Magnet therapy

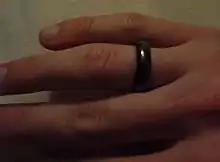
Magnetite ring

Magnet therapy involves applying the weak magnetic field of permanent magnets to the body, for purported health benefits. Different effects are assigned to different orientations of the magnet.